Viceroyalty of Peru

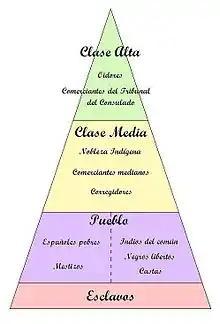
The social classes in the Viceroyalty of Peru: Pink and fuchsia colors represented the lowest demographic class – the slaves were at the lowest level, above which were poor Spaniards, native people, mestizos, free dark-skinned people and the castas; yellow color were the middle social class – traders, noble natives, corregidors; and green color of the pyramid was the upper class – the oidors and Tribunal del Consulado's traders.

The economy of the viceroyalty of Peru largely depended on the export of silver. The huge amounts of silver exported from the viceroyalty of Peru and Mexico deeply affected Europe, where some scholars believe it caused the so-called price revolution. Silver mining was carried out using contract and free wage labourers, as well as the mita system of unfree labour, a system inherited from pre-Hispanic times. Silver production peaked in 1610.